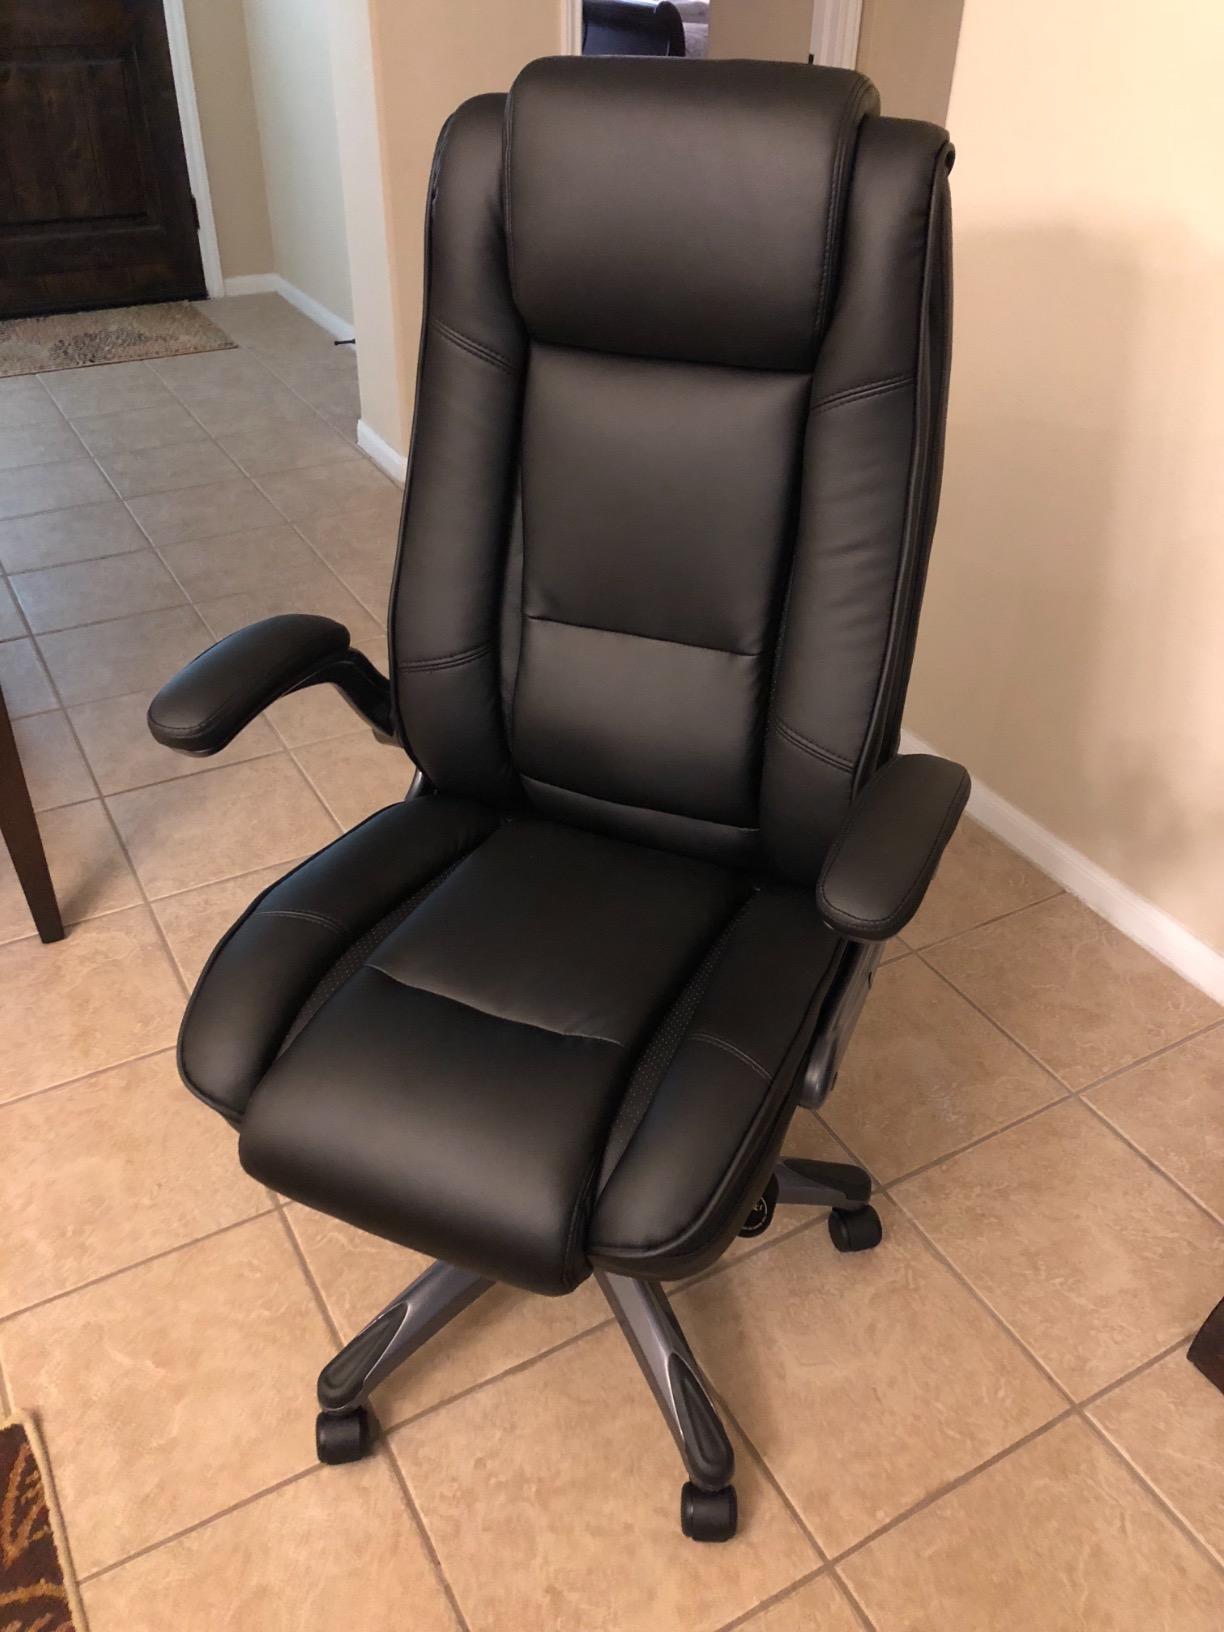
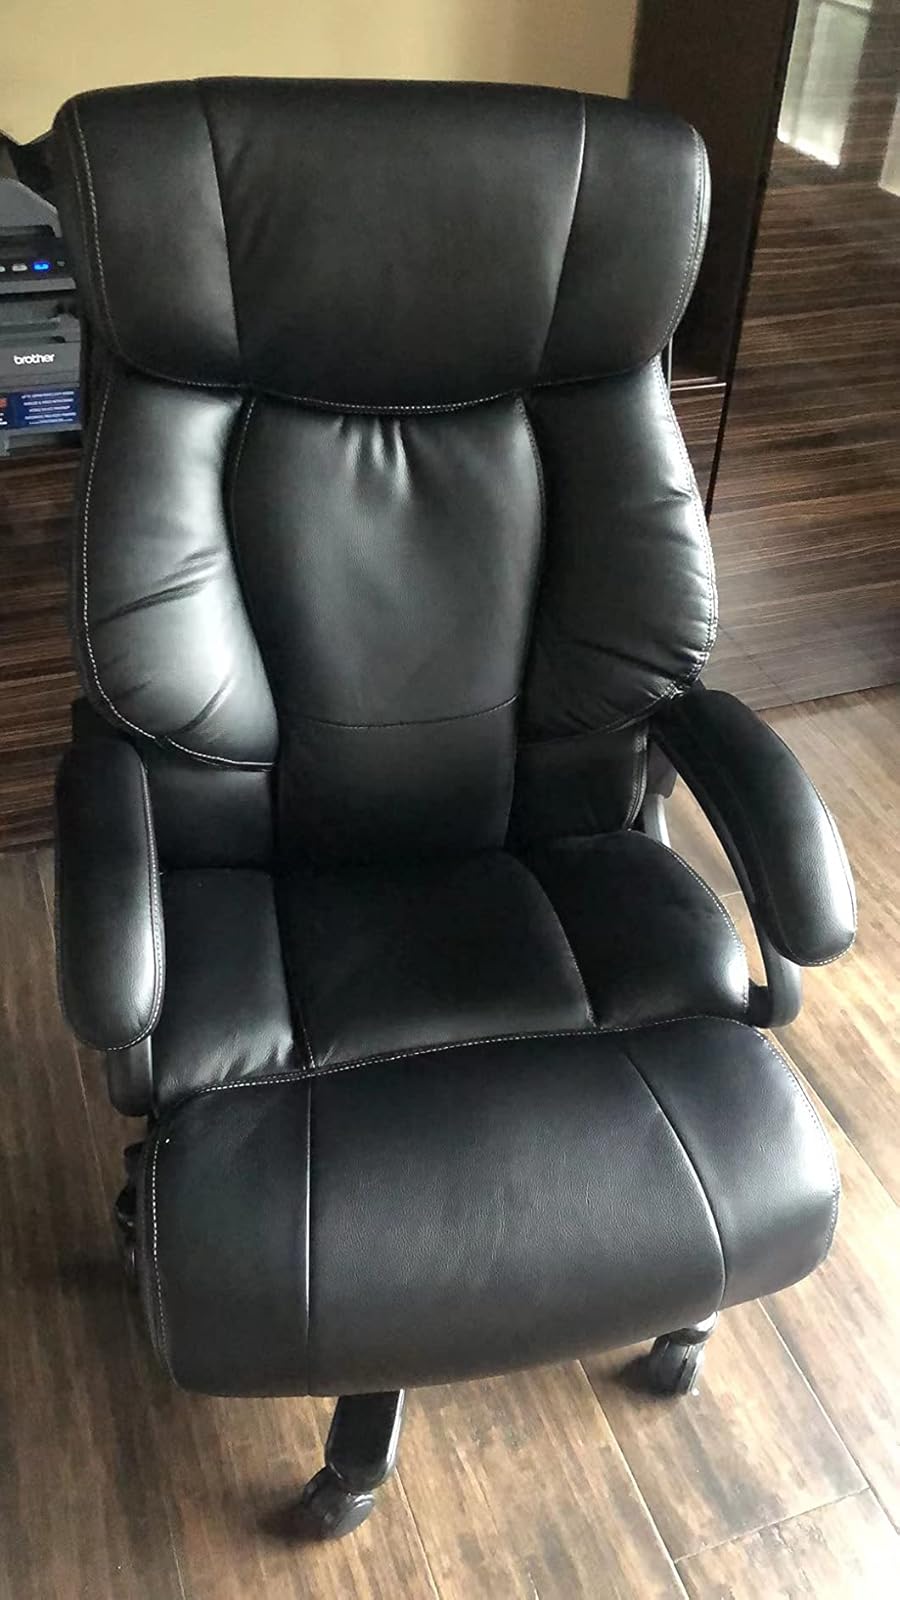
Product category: items_chair
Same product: no